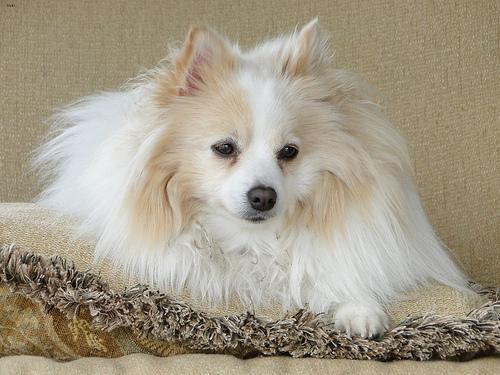
Breed: pomeranian